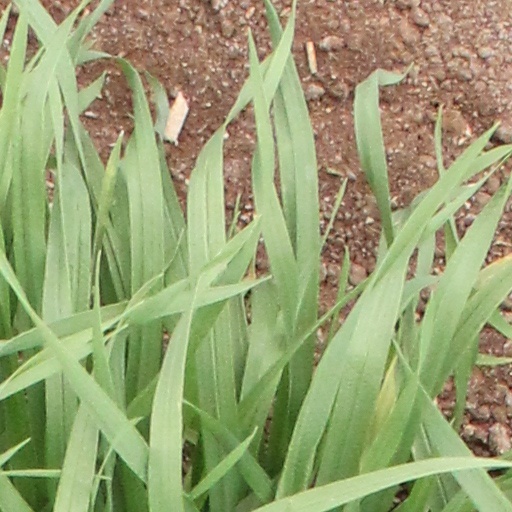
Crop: wheat